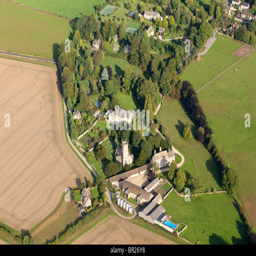
an aerial view of the village of person from the north west